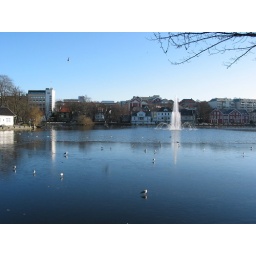
Stavangar centrum lake, the birds walking around on the frozen part of the lake